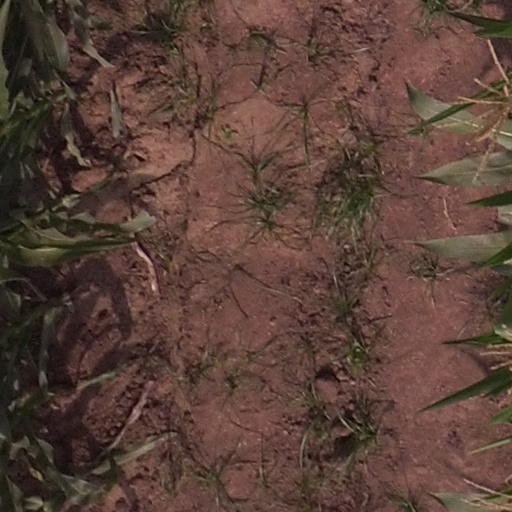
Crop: maize; corn